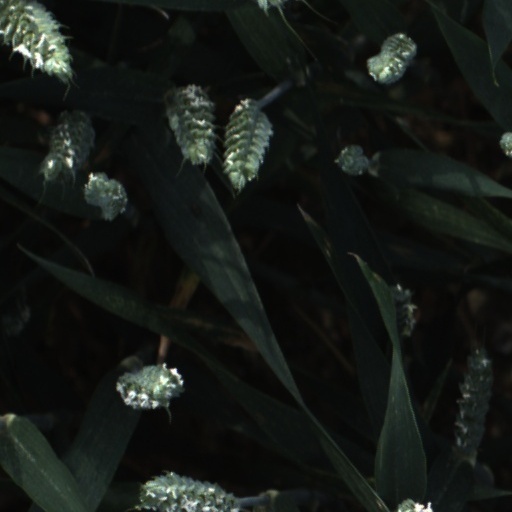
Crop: wheat